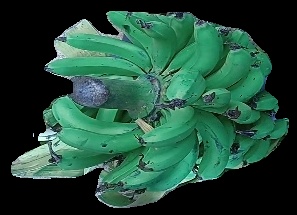
Variety: pachbale
Grade: grade3